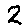
Label: 2